Yerevan

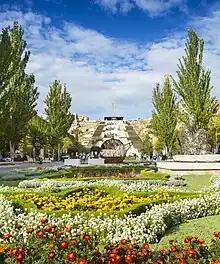
Cascade complex

Yerevan is one of the historic centres of traditional Armenian carpet. Various rug fragments have been excavated in areas around Yerevan dating back to the 7th century BC or earlier. The tradition was further developed from the 16th century when Yerevan became the central city of Persian Armenia. However, carpet manufacturing in the city was greatly enriched with the flock of Western Armenian migrants from the Ottoman Empire throughout the 19th century, and the arrival of Armenian refugees escaping the genocide in the early 20th century. Currently, the city is home to the Arm Carpet factory opened in 1924, as well as the Tufenkian handmade carpets (since 1994), and Megerian handmade carpets (since 2000).